Kerala United FC

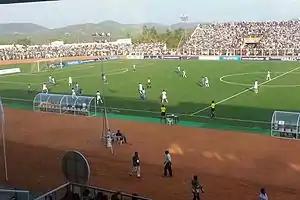
A view of Malappuram District Sports Complex Stadium, Manjeri

The club plays its home games at the Payyanad Stadium in nearby town called Manjeri.